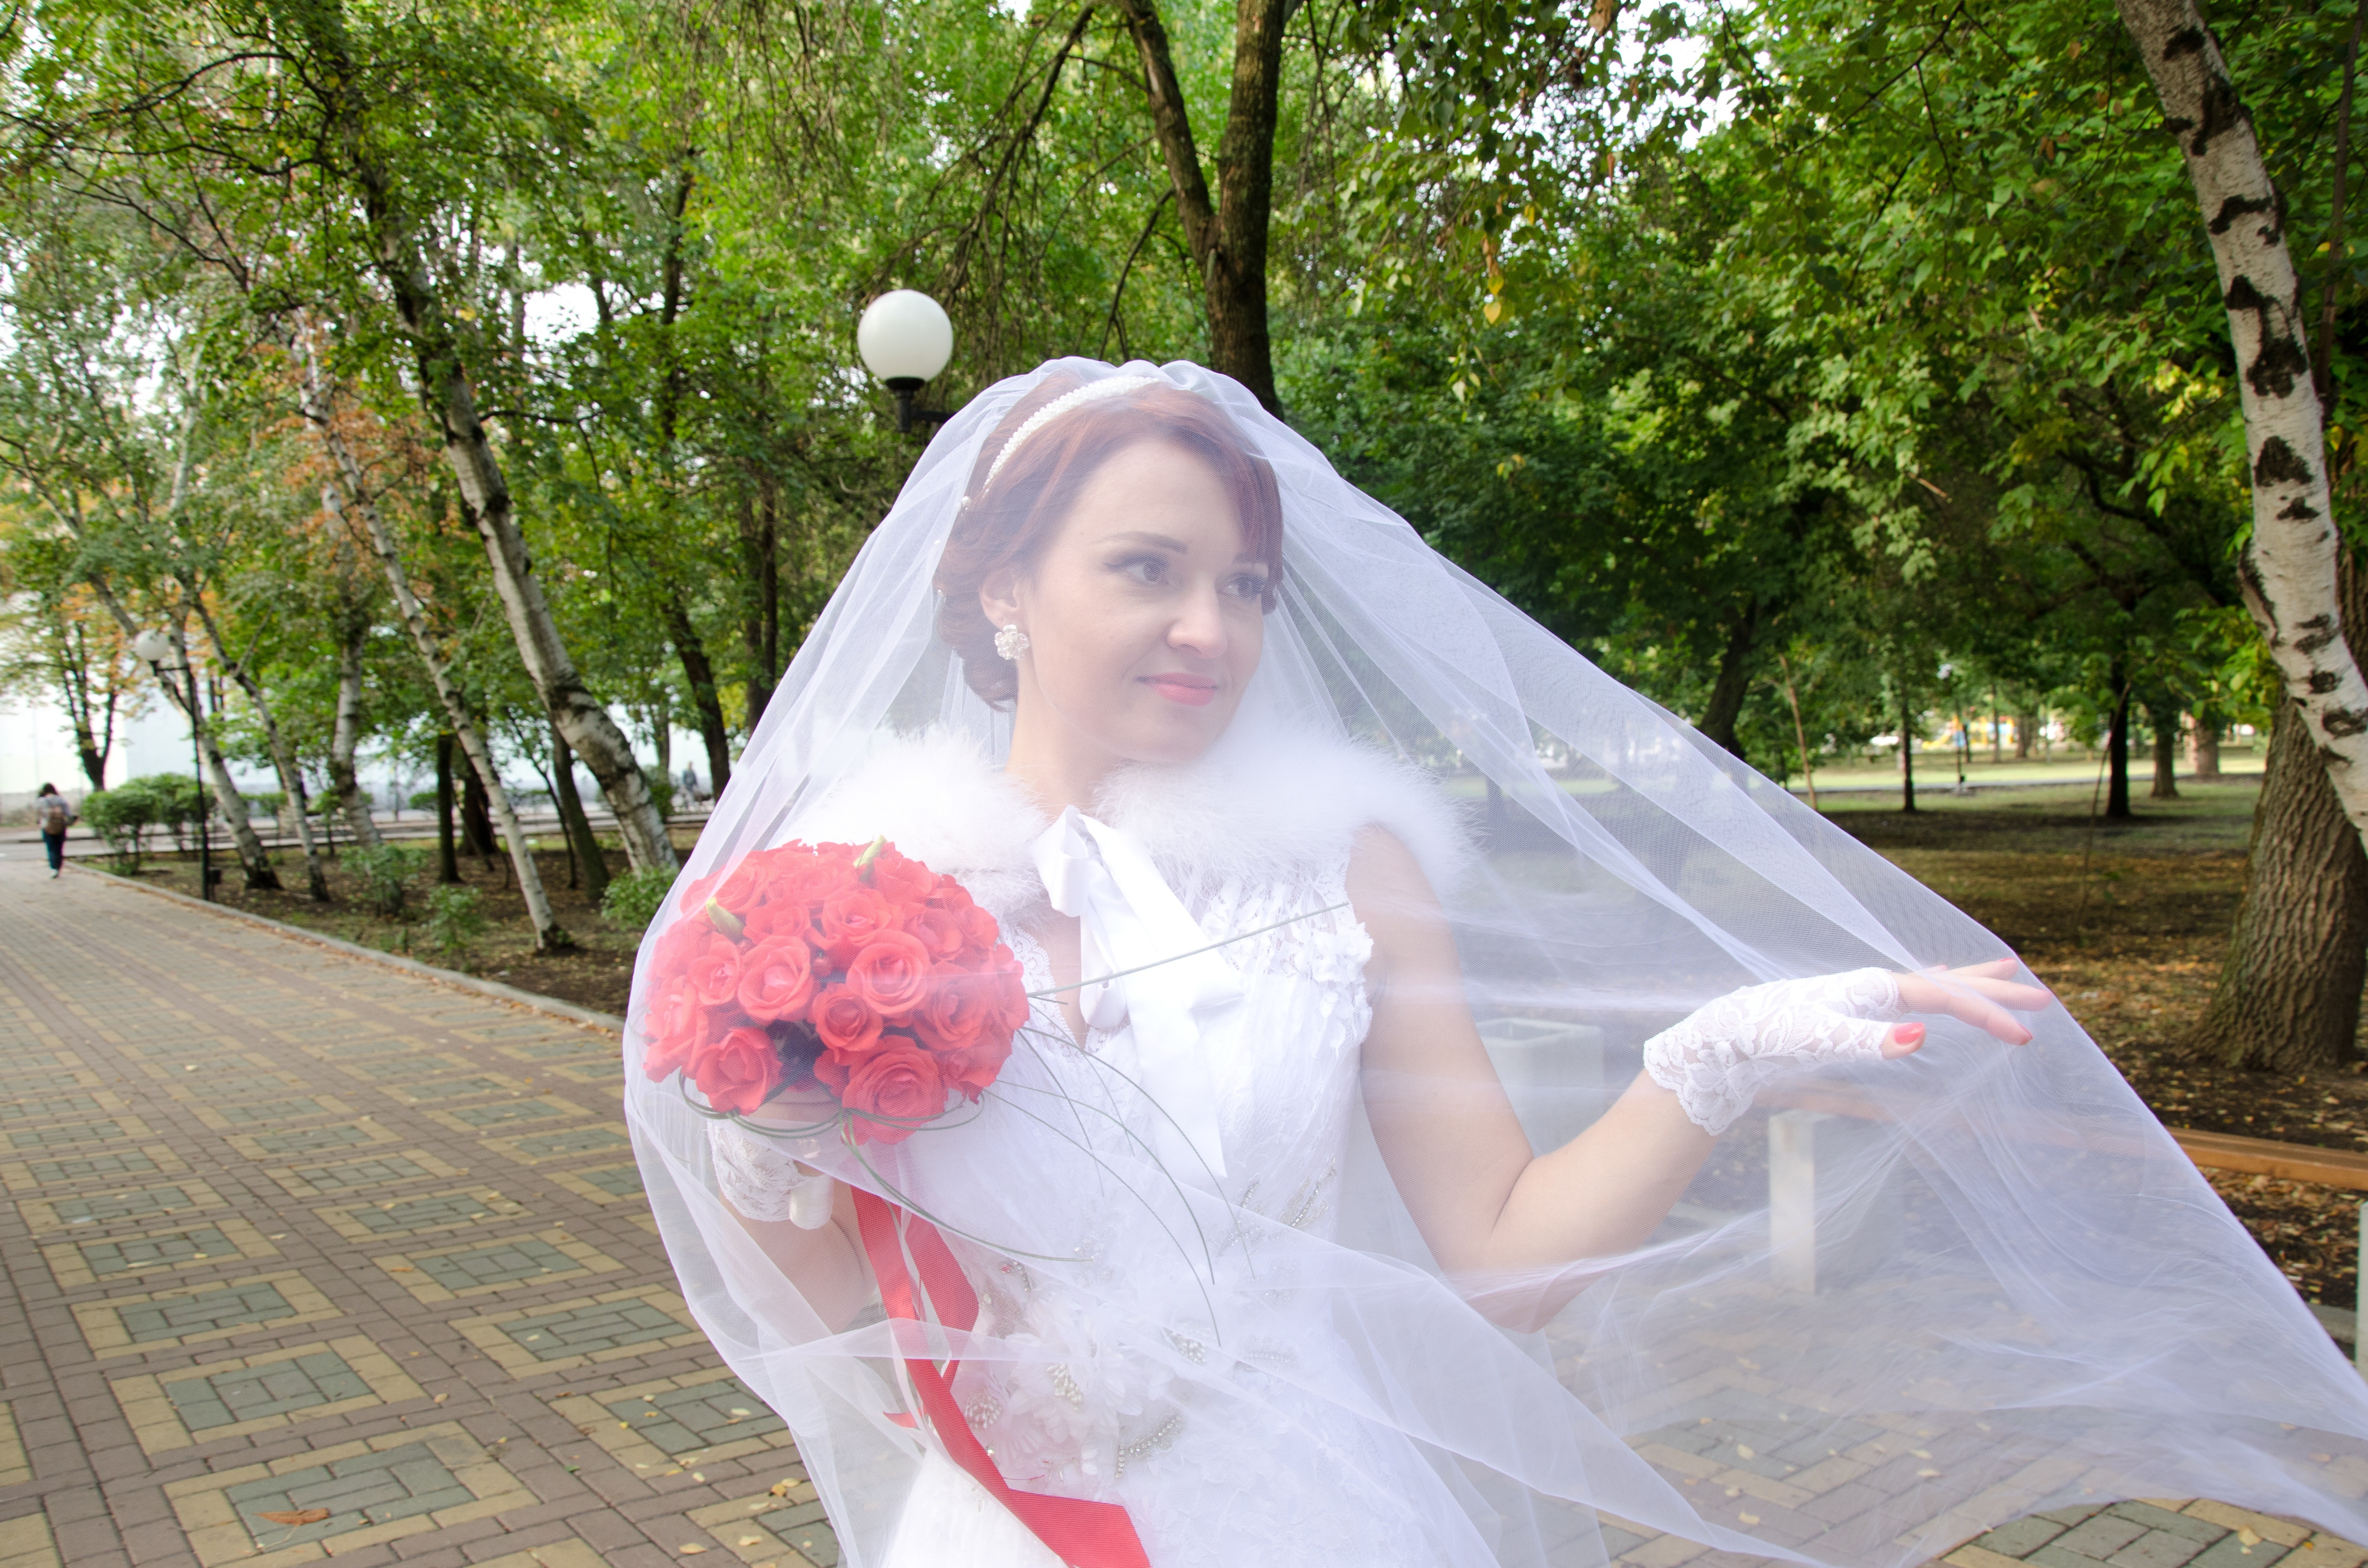
woman, flower, love, kiss, couple, clothing, wedding, wedding dress, bride, just married, stroll, outdoors, ceremony, future, dress, happiness, beauty, mood, gown, veil, green leaves, sweethearts, the groom, fata, bridal veil, fashion accessory, bridal clothing, bridal accessory